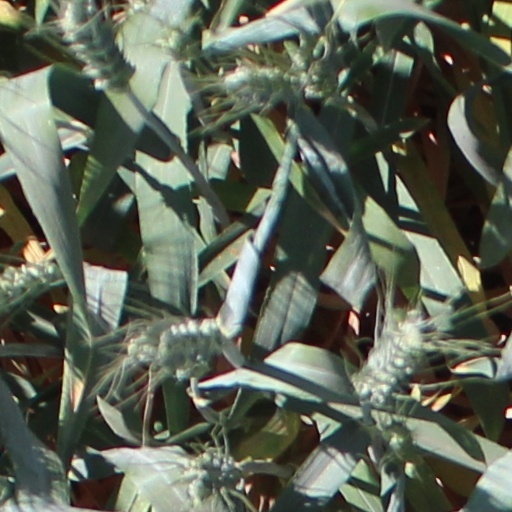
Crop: wheat